Diva Starz: Mall Mania

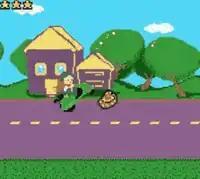
One of the dolls during the first scooter level

"Diva Starz: Mall Mania" is an action game, where the player starts by choosing one of four playable dolls from Mattel Inc.'s Diva Starz doll line. After selecting a character, the doll is placed in a scooter level, where they are required to jump and collect items while riding their scooter down a street. Completing the scooter level allows the player to choose from five mall-related levels: the music spot, the pet shop, the fashion spot, the snack spot, and the style spot.